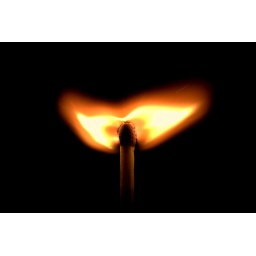
After several hours in my friend's macro studio(a black sheet of paper in his kitchen), this was the result.